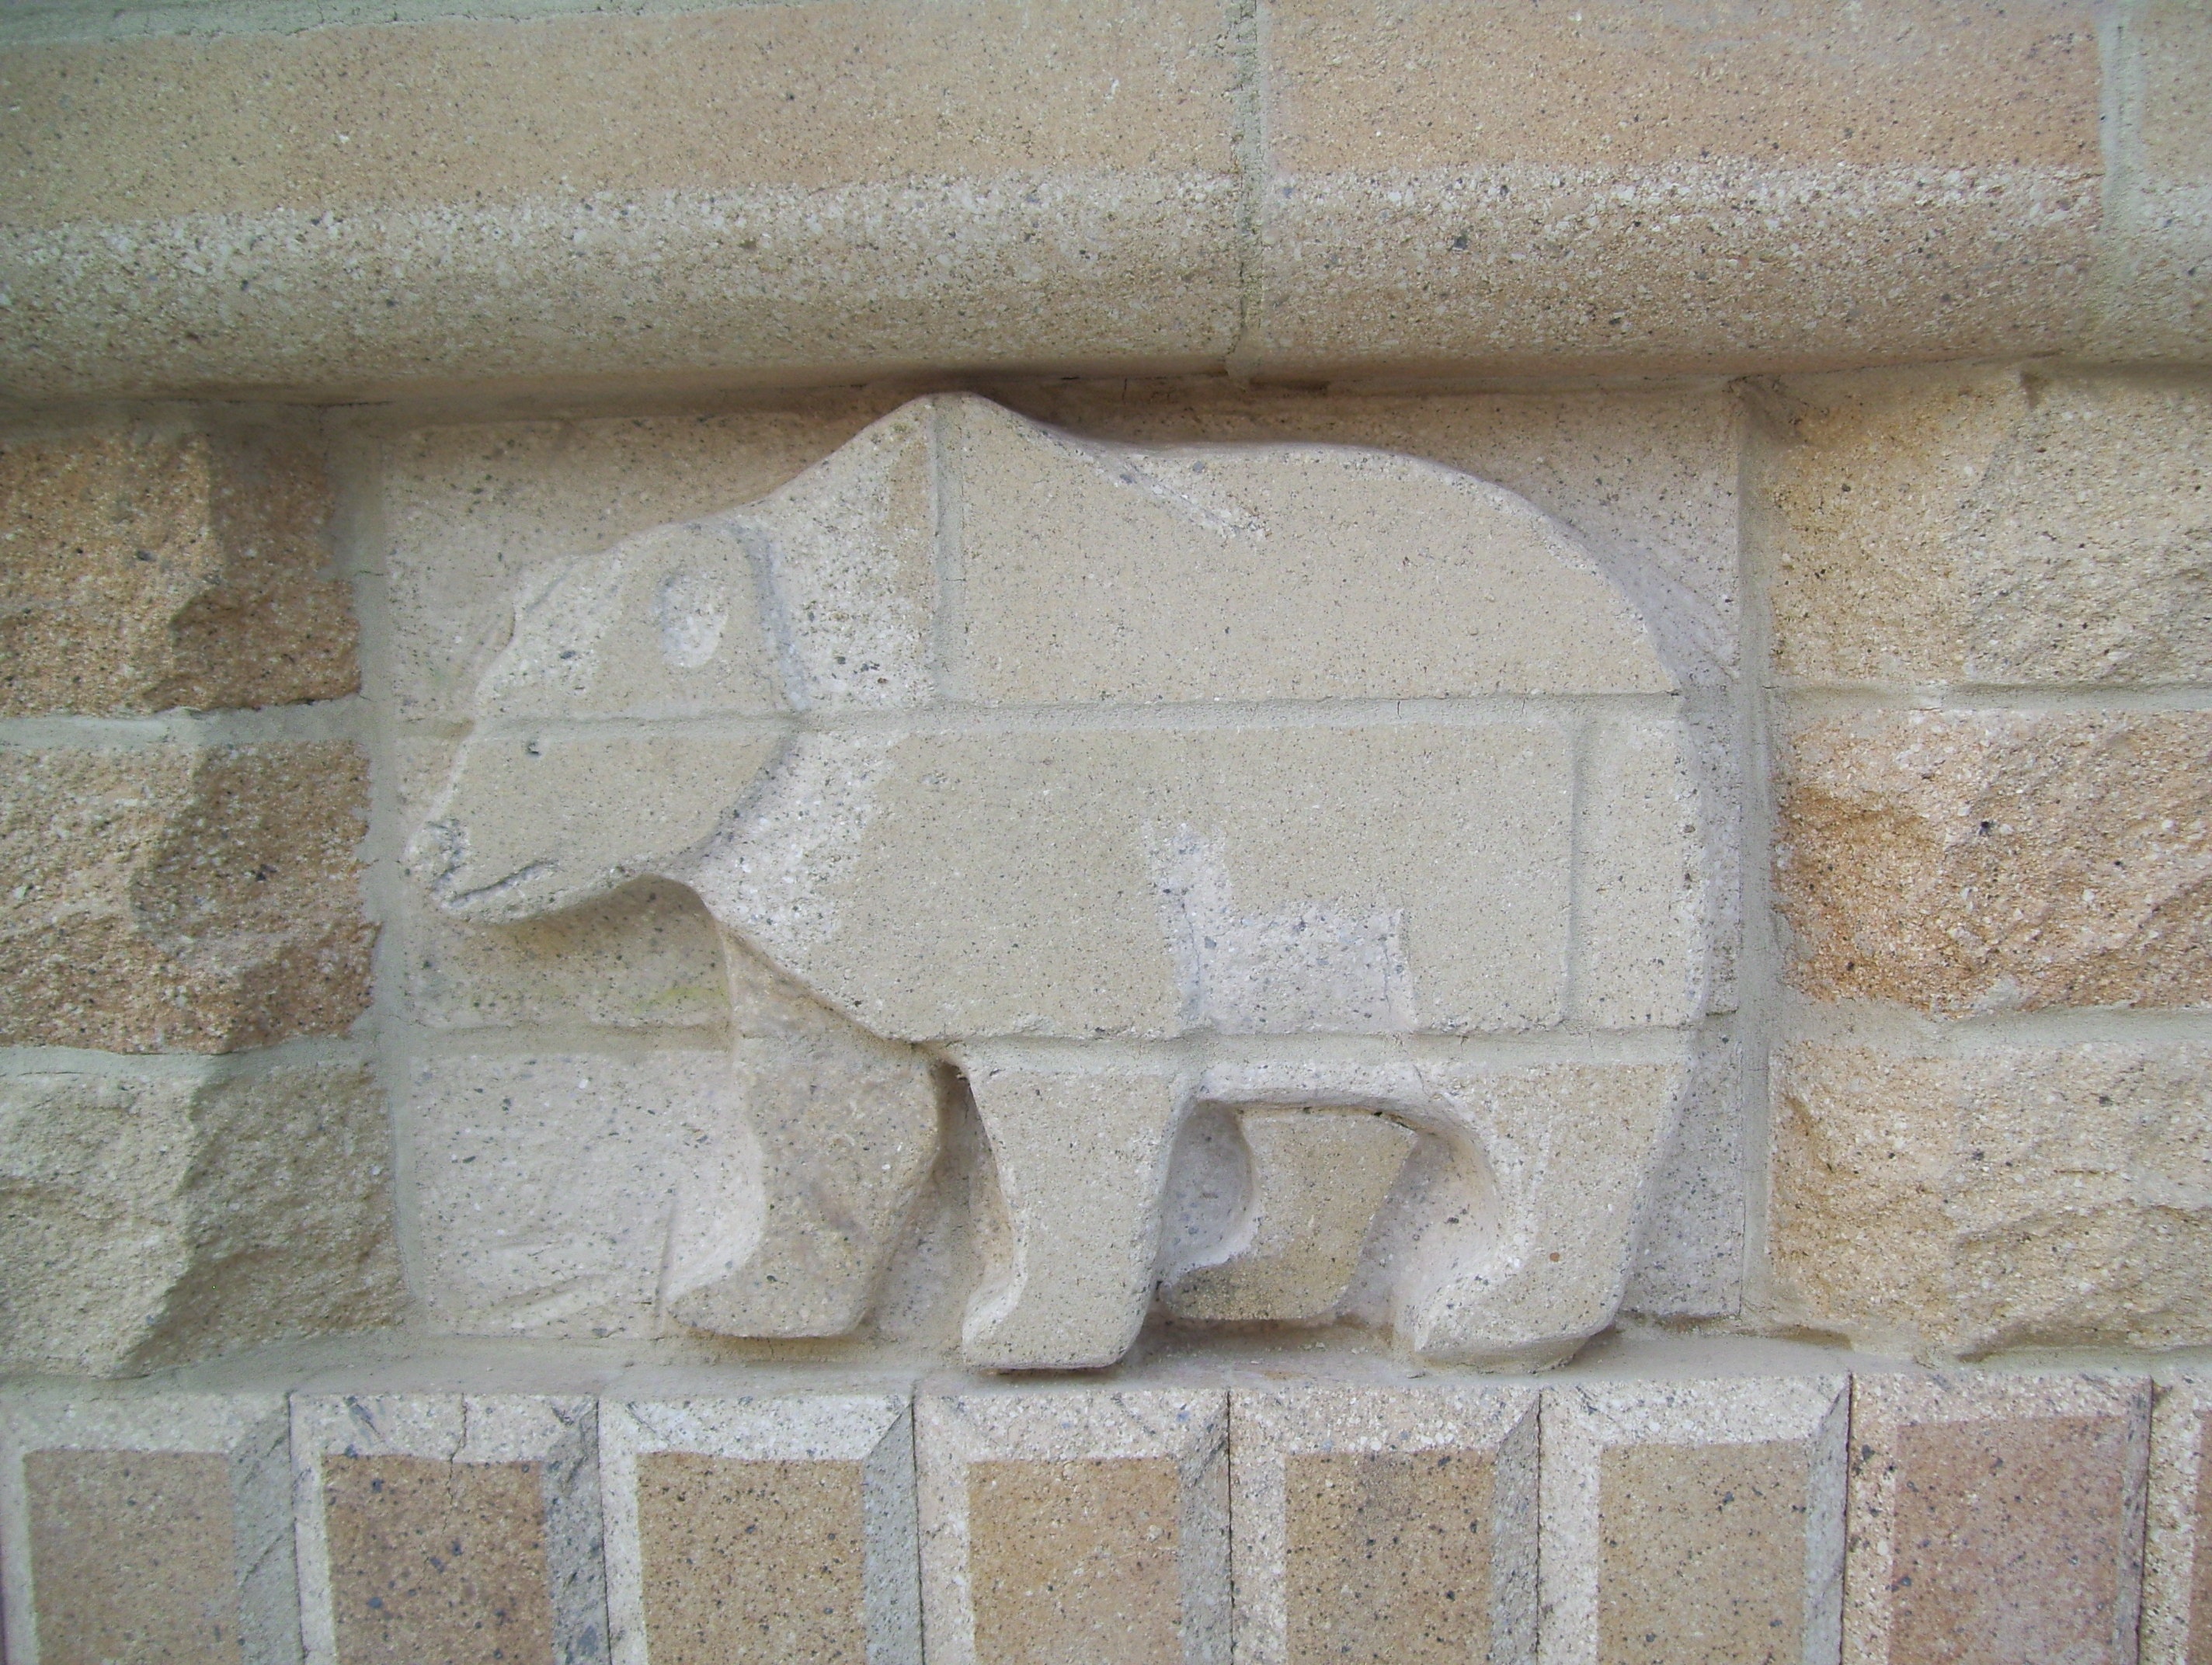
rock, floor, wall, bear, pattern, fire, tile, stone wall, brick, material, art, oven, relief, brickwork, pano, plaster, furnace, flooring, stone carving, fassad